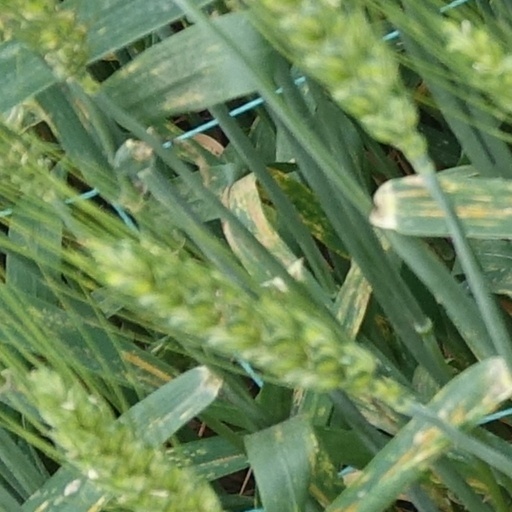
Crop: wheat